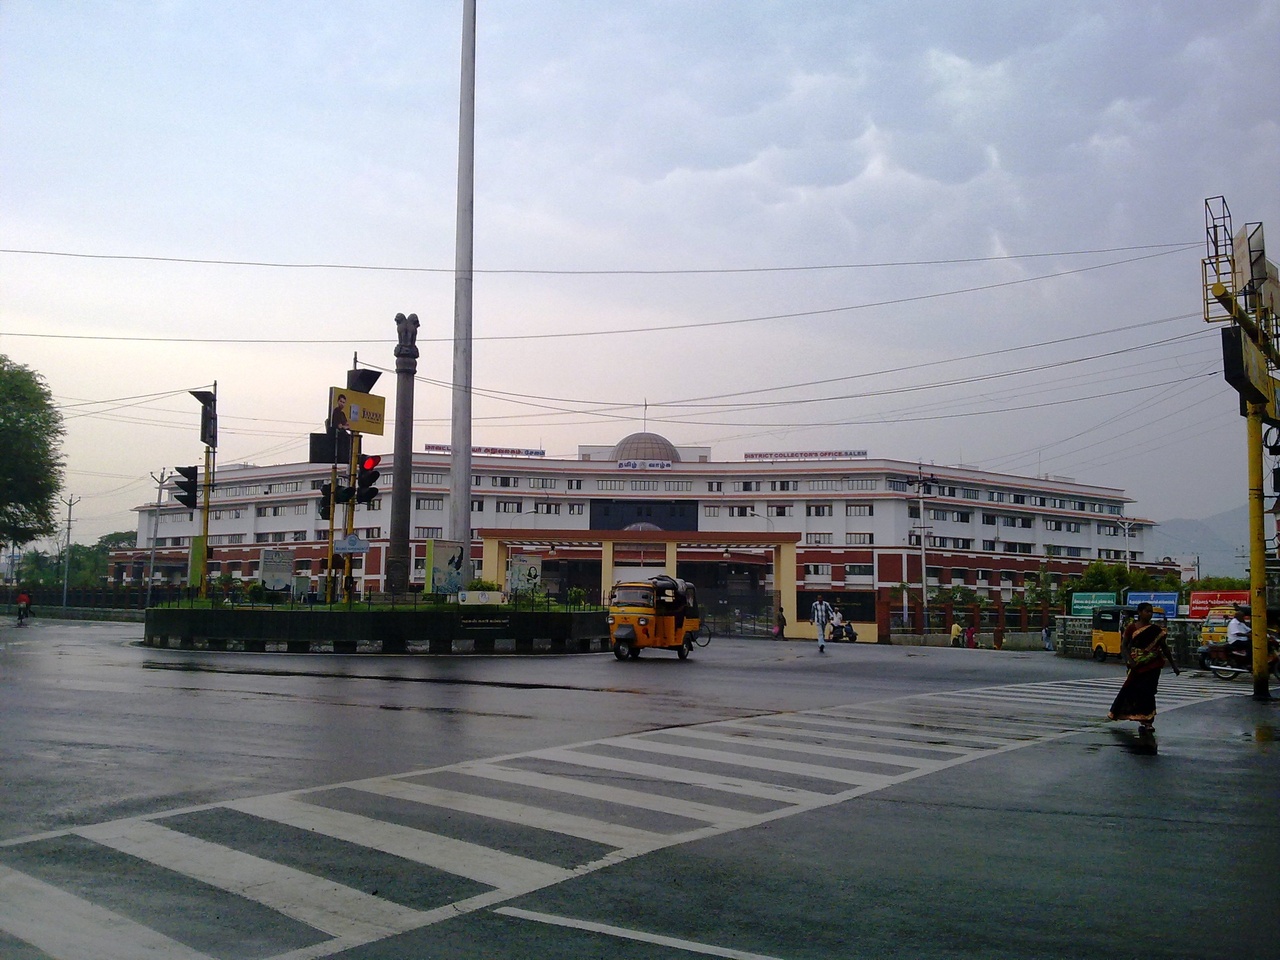
Shevapet, Salem, Tamil Nadu, India